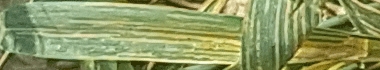
Label: Wheat___Yellow_Rust